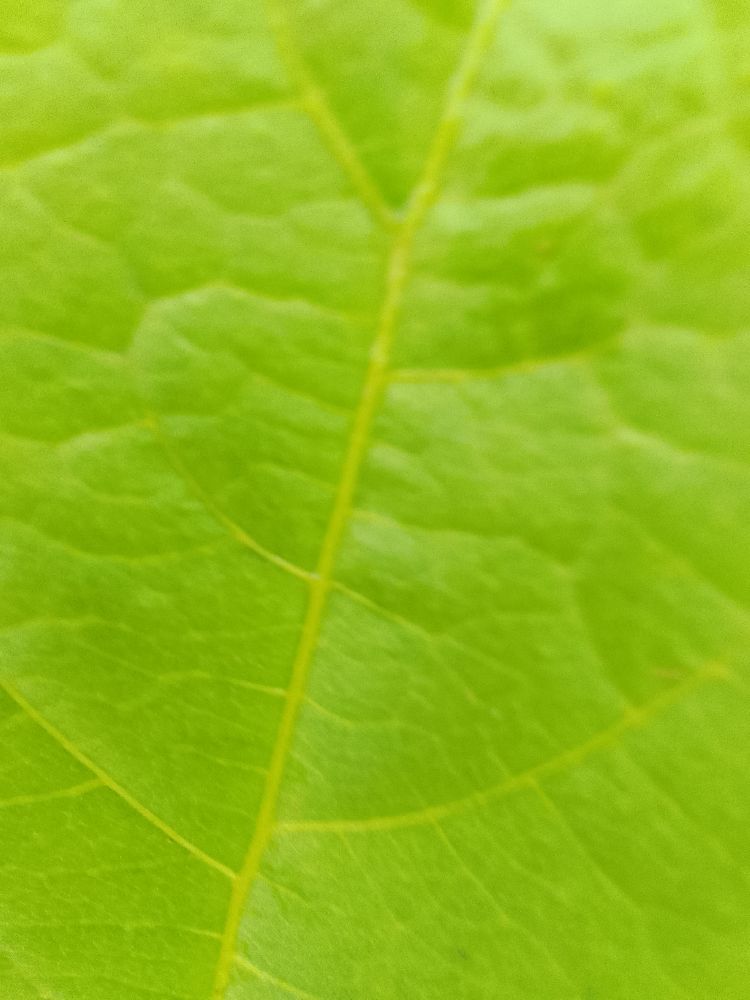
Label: healthy